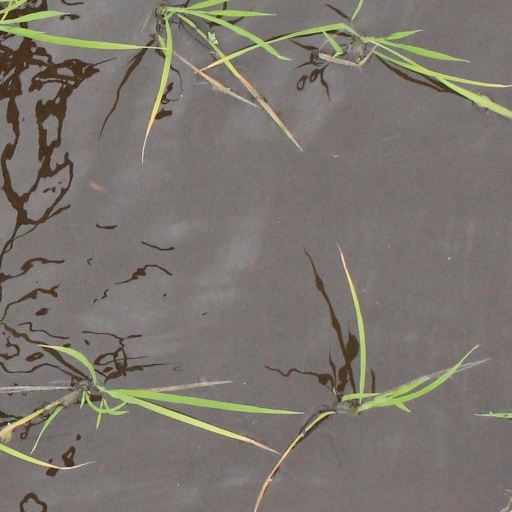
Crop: rice